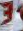
Number: 3